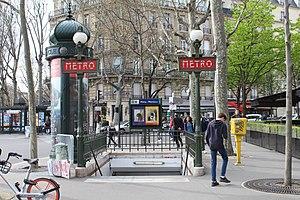
Entrée dans la station de métro Alma-Marceau, Paris.
Alma - Marceau est une station de la ligne 9 du métro de Paris, située à la limite des 8ᵉ et 16ᵉ arrondissements de Paris.